School uniforms by country

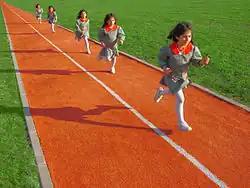
Turkish school uniforms.

As Taiwan experienced a long period of Japanese colonial rule, it is influenced by Japanese culture and the uniform style can be said to be close. However the school uniforms in the two countries are not identical. Recently, school uniforms in Taiwan inspired from Catholic school uniforms that used in Western schools (e.g. shirt, blazer, tie, skirts/trousers)—For tie and skirts/trousers, they are available in plain/tartan patterns.